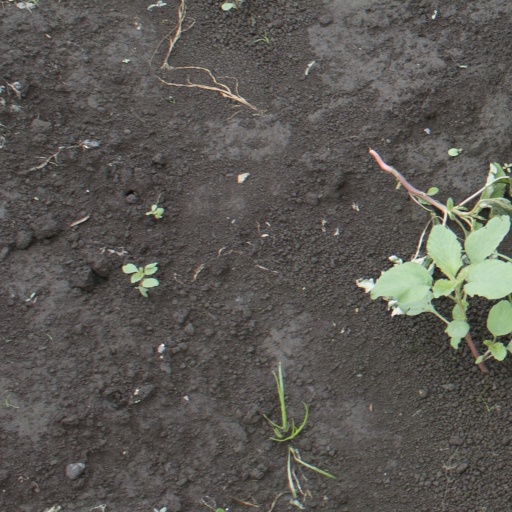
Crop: soybean